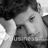
Emotion: neutral